Yemen

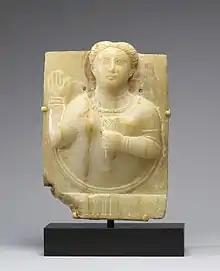
A Sabaean gravestone of a woman holding a stylized sheaf of wheat, a symbol of fertility in ancient Yemen

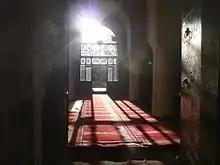
The interior of the Great Mosque of Sana'a, the oldest mosque in Yemen

The Himyarites annexed Sana'a from Hamdan around 100 AD. Hashdi tribesmen rebelled against them and regained Sana'a around 180. Shammar Yahri'sh had conquered Hadhramaut, Najran, and Tihamah by 275, thus unifying Yemen and consolidating Himyarite rule. The Himyarites rejected polytheism and adhered to a consensual form of monotheism called Rahmanism.